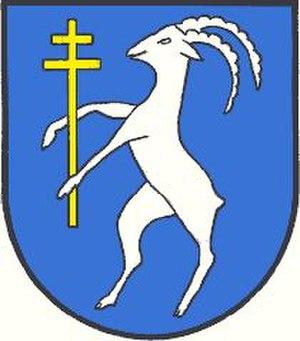
La frontière entre l'Autriche et la Slovénie est la frontière internationale intégralement terrestre séparant ces deux pays, l'Autriche au nord et la Slovénie au sud.